Jabez A. Bostwick

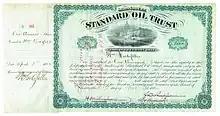
Share of the Standard Oil Trust dated April 5 1882, signed by Jabez A. Bostwick as Treasurer

He next ventured into the cotton brokerage business in Cincinnati but soon moved to New York City where he became involved in the production side of the oil business through his firm, Tilford & Bostwick established in 1866. He bought out Tilford and in 1878 went into successful partnership with Henry Flagler and the Rockefeller brothers, John and William. Jabez Bostwick served as the Secretary-Treasurer of the Standard Oil Trust.